Adebayo Akinfenwa

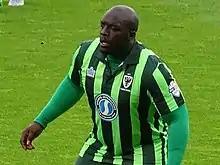
Akinfenwa playing for AFC Wimbledon in 2015

On 20 June 2014, he signed for League Two side AFC Wimbledon, who had pursued his signature for 14 months. In the third round of the FA Cup on 5 January 2015, in which AFC Wimbledon hosted Liverpool at Kingsmeadow, Akinfenwa equalised against the club he supports, albeit in a 1–2 defeat. On 8 June 2015, Akinfenwa extended his contract with Wimbledon, spurning interests from clubs in League One and Major League Soccer. On 30 May 2016, after scoring a penalty in a 2–0 win against Plymouth Argyle in the League Two Play-off Final, Akinfenwa was released from his contract. He told Sky Sports in his post-match interview: "I think I'm technically unemployed, so any managers hit me up on the WhatsApp and get me a job."